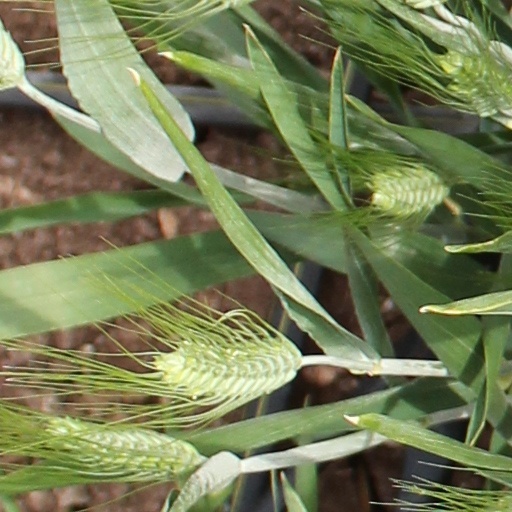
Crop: wheat